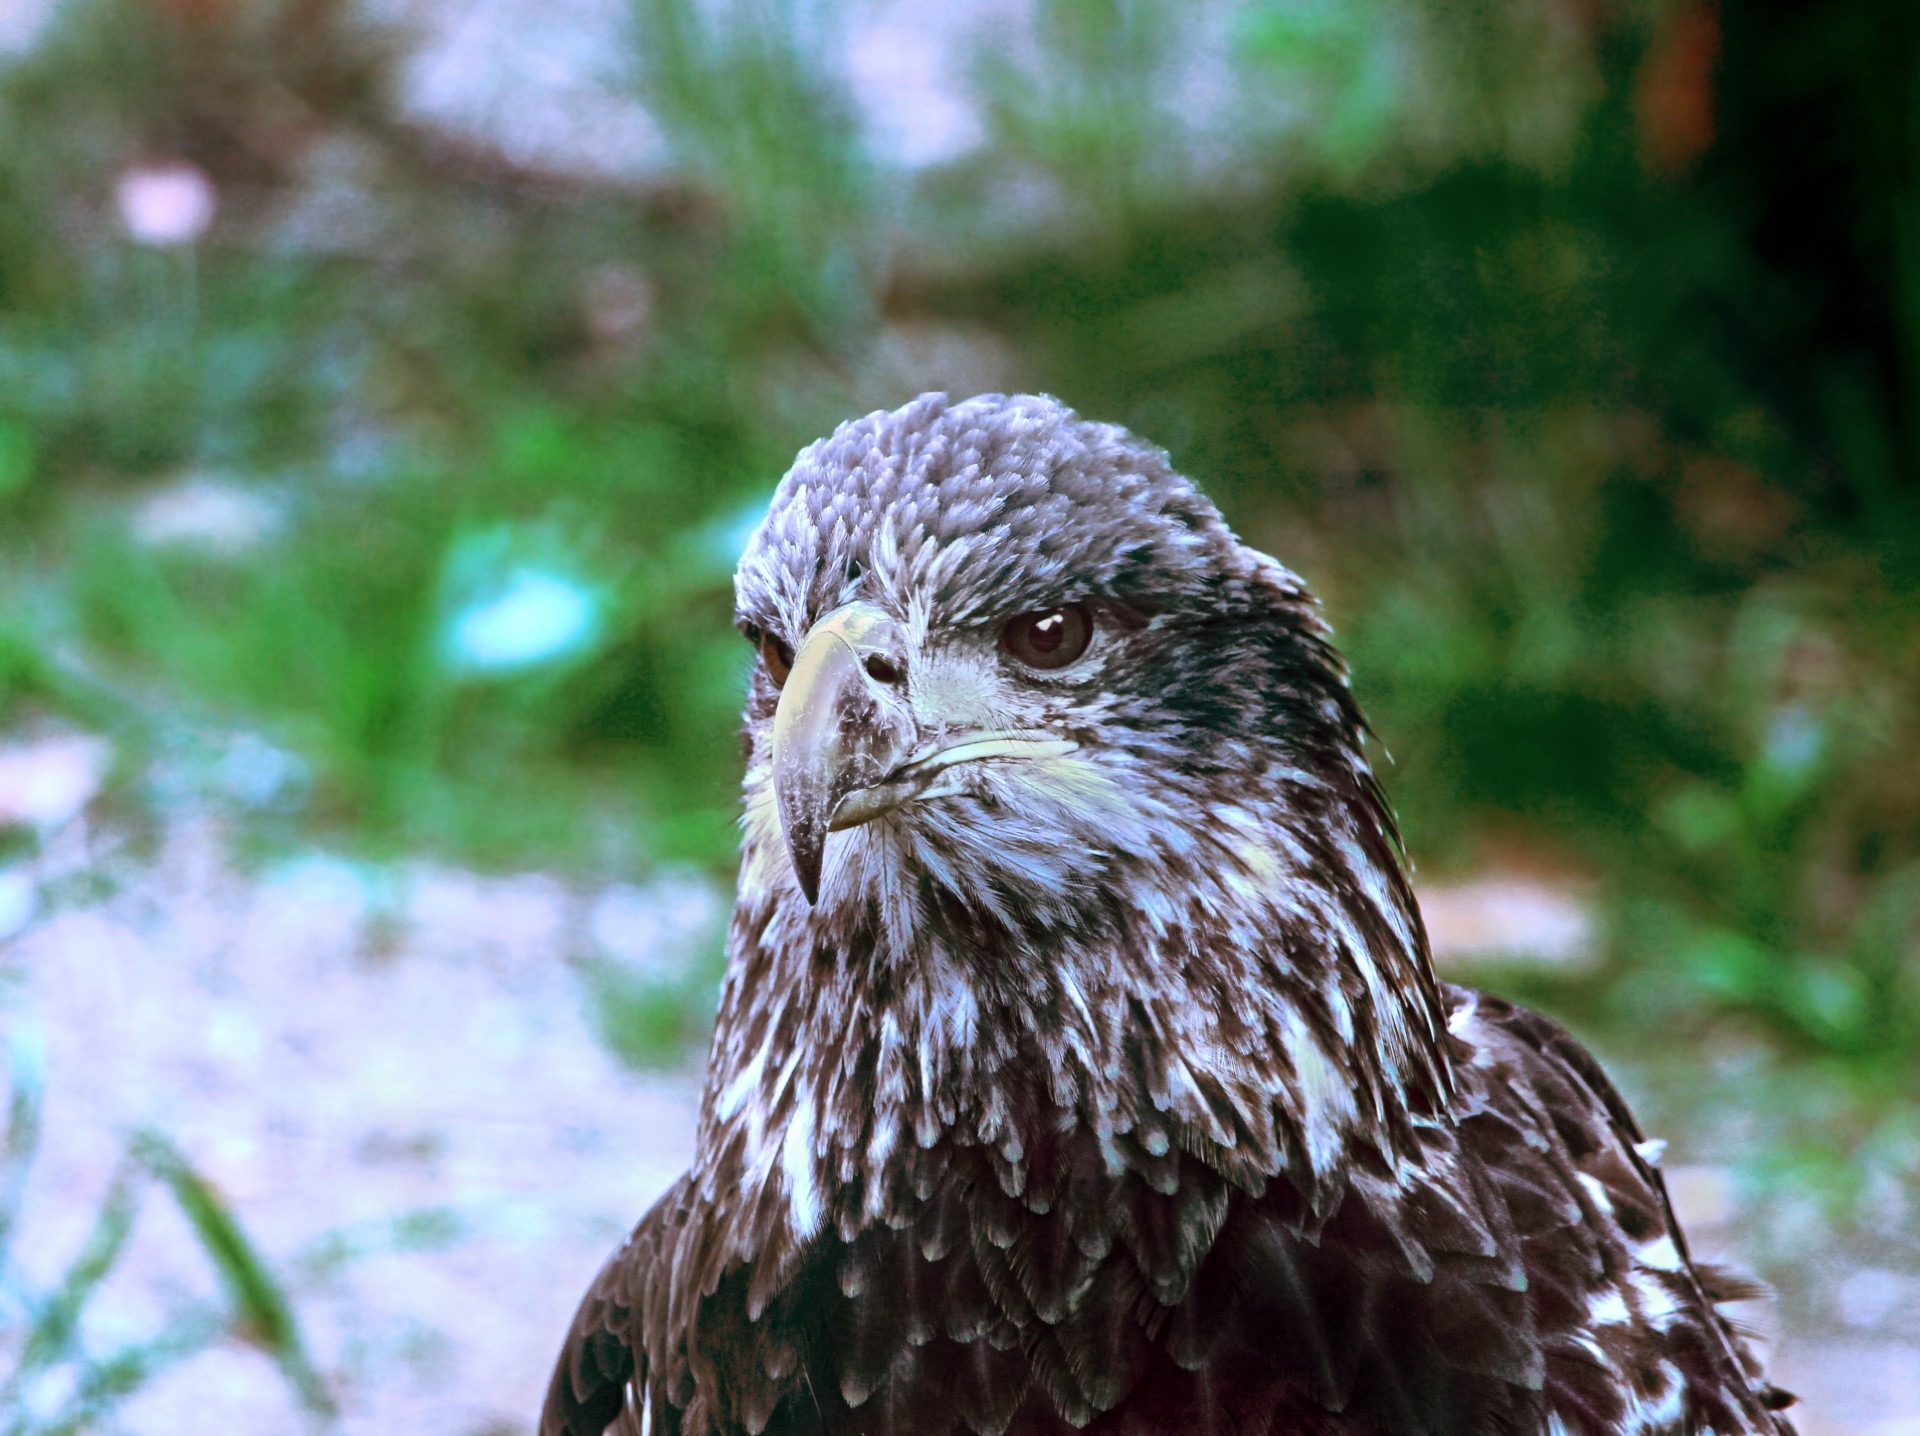
nature, bird, wildlife, young, beak, eagle, hawk, fauna, raptor, bird of prey, bald eagle, feathers, vertebrate, immature